International Livestock Research Institute

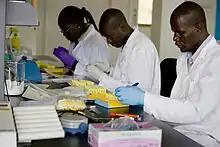
Scientists work in a laboratory at the International Livestock Research Institute in Nairobi, Kenya.

The International Livestock Research Institute or ILRI is an international agricultural research institute within the CGIAR – formerly the Consultative Group for International Agricultural Research. It was established in 1994 by merger of the International Laboratory for Research on Animal Diseases in Nairobi in Kenya, and the International Livestock Centre for Africa in Addis Ababa in Ethiopia. It is a non-profit, non-governmental organisation.